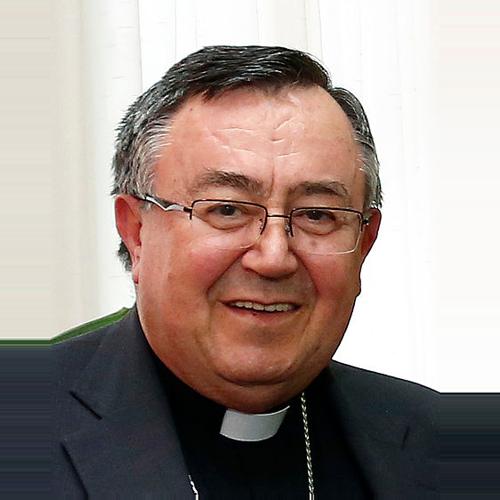
Age: 69